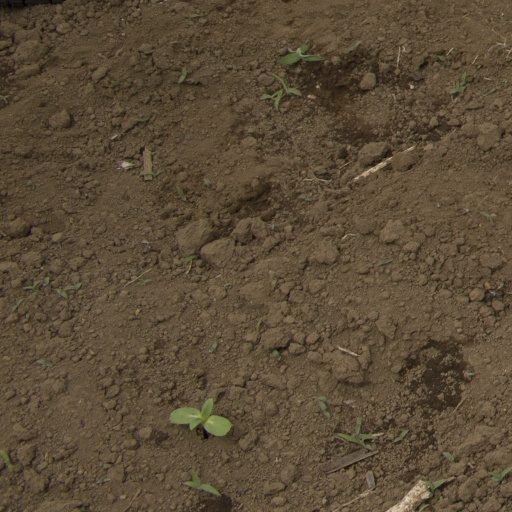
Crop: Jerusalem artichoke